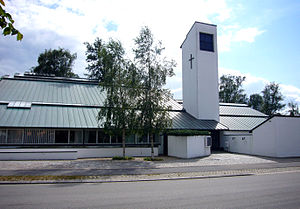
Solrød Strandkirke / Kirkebygningen
Solrød Strandkirke ligger i Solrød Kommune.